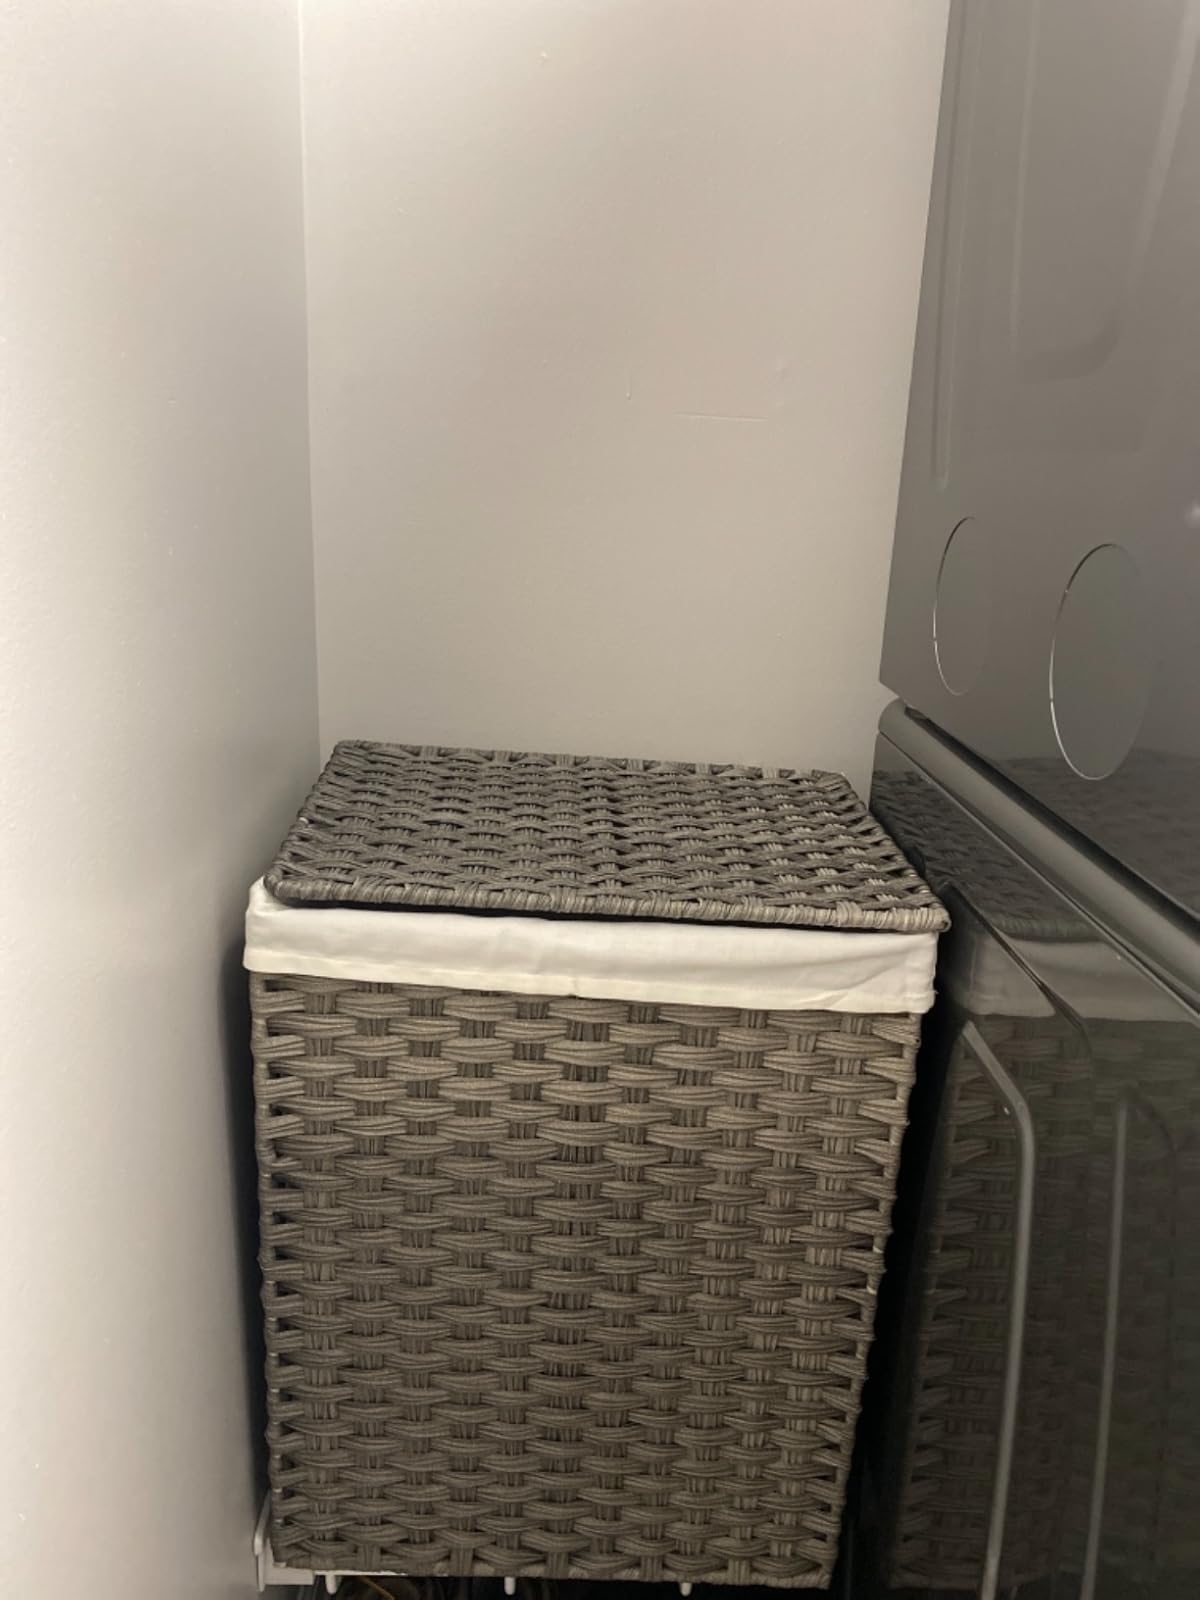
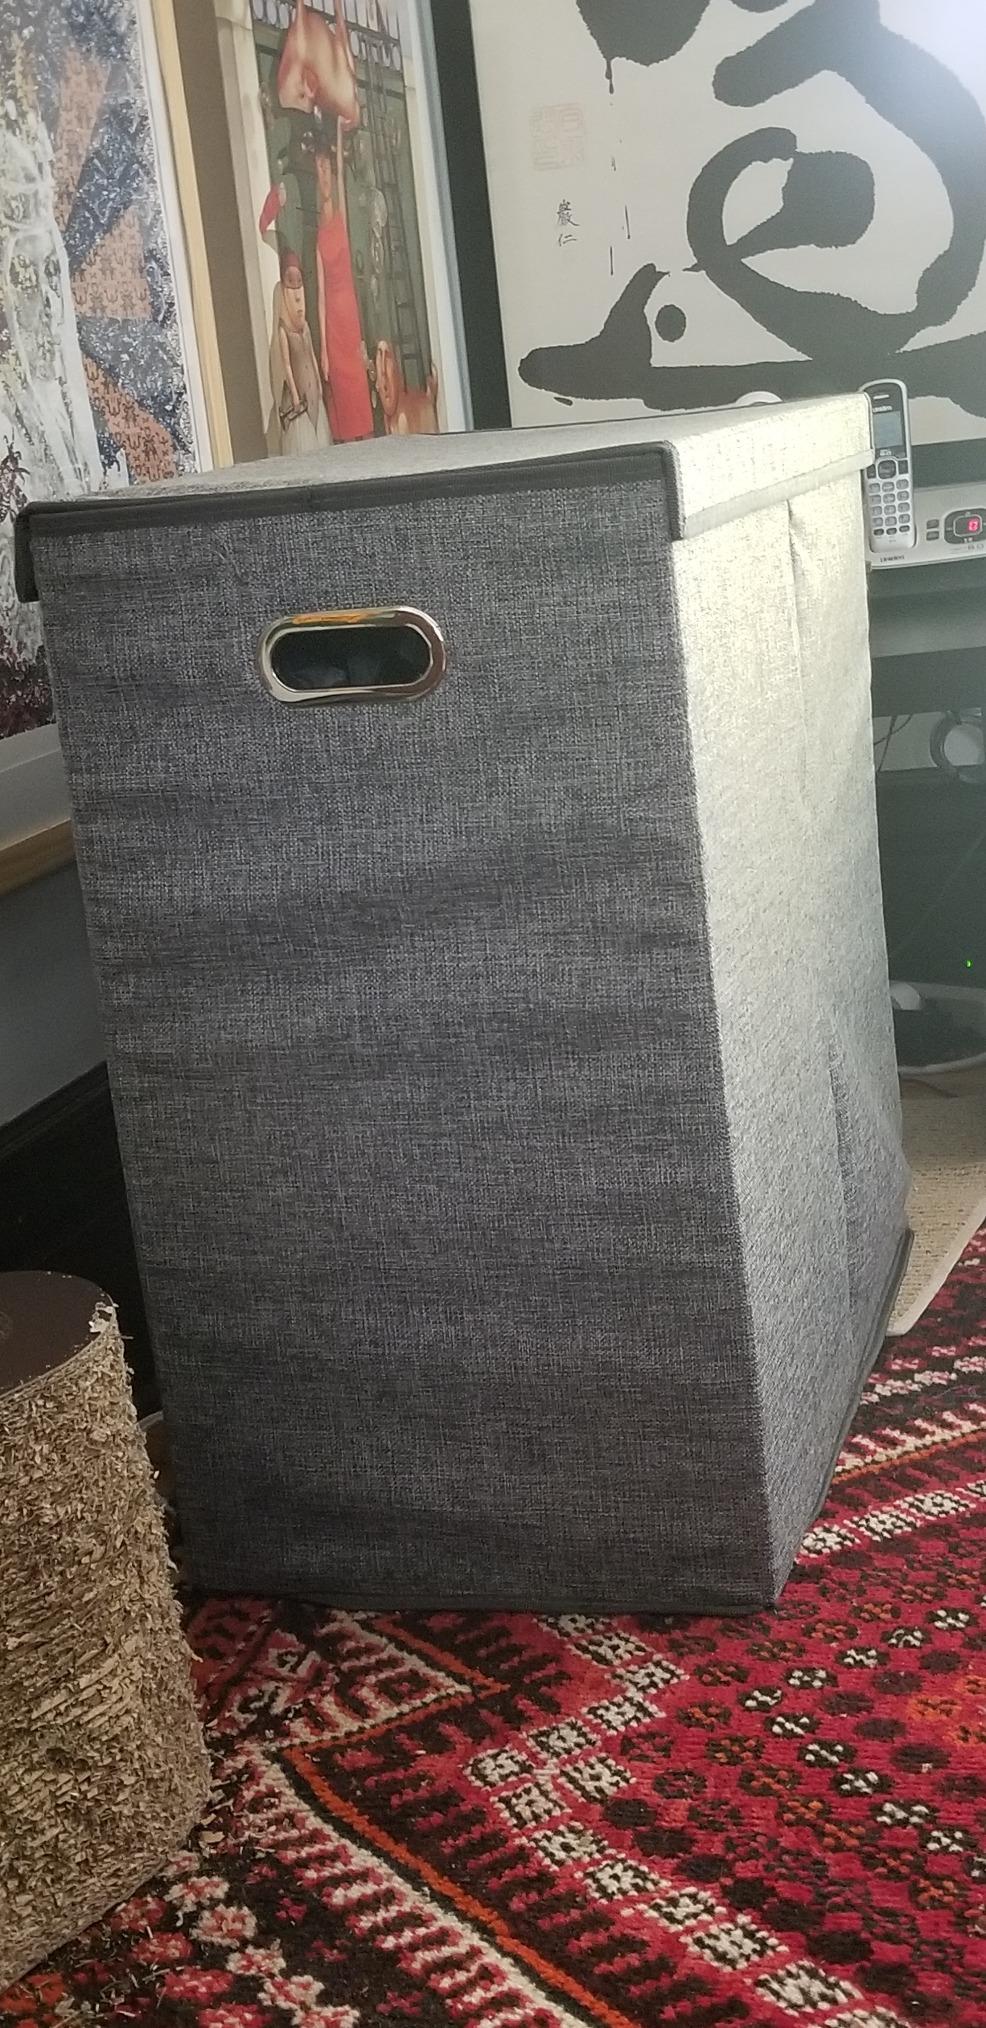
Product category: items_hamper
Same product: no